Great Basin National Park

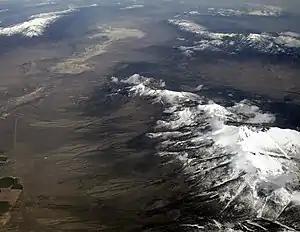
Wheeler Peak and the Snake Range

The Lehman Caves were originally protected as a national monument in 1922, which was combined with the national park in 1986. The cave is about two miles long, making it the longest known cave in Nevada. The park offers two different tours of the cave: a 0.6-mile long tour which lasts approximately 90 minutes and a 0.4 mile tour which lasts approximately 60 minutes.